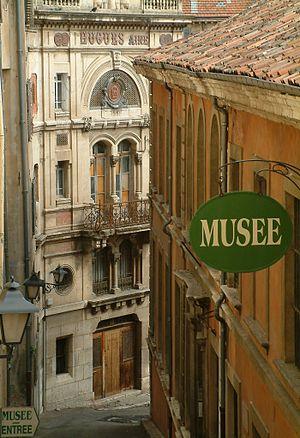
Le musée d'Art et d'Histoire de Provence est un musée municipal de Grasse, labellisé Musée de France. Il présente des collections sur l'histoire de la Provence orientale depuis la Préhistoire jusqu'au 20e siècle.
Grasse — prononcé [gʁas] — est une commune française provençale, située dans le département des Alpes-Maritimes en région Provence-Alpes-Côte d'Azur.
La parfumerie désigne l’art et l’industrie de la fabrication de parfums. C’est aussi le lieu où l’on fabrique ou vend les parfums. Le mot tire sa racine du latin per-fumum, soit « à travers la fumée ».